Inspector Gadget: Mad Robots Invasion

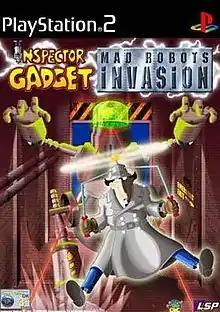
Cover art

Inspector Gadget: Mad Robots Invasion is a video game based on the 1983 Inspector Gadget television series. The game was released for the PlayStation 2 in 2003 only in Europe.